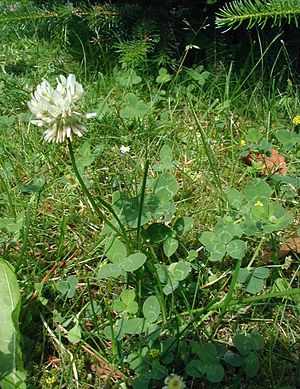
Hvidkløver
Hvidkløver, ofte skrevet hvid-kløver, er en krybende urt med 10-30 cm lange stængler. Bladenes stilke og de blomsterbærende skud er dog oprette. De hvide blomster sidder i tætte hoveder. Planten er vildtvoksende i Danmark, men også meget brugt som foderplante og som supplement til græsserne i ugødede græsplæner. Blomsterne er velduftende og rige på nektar.